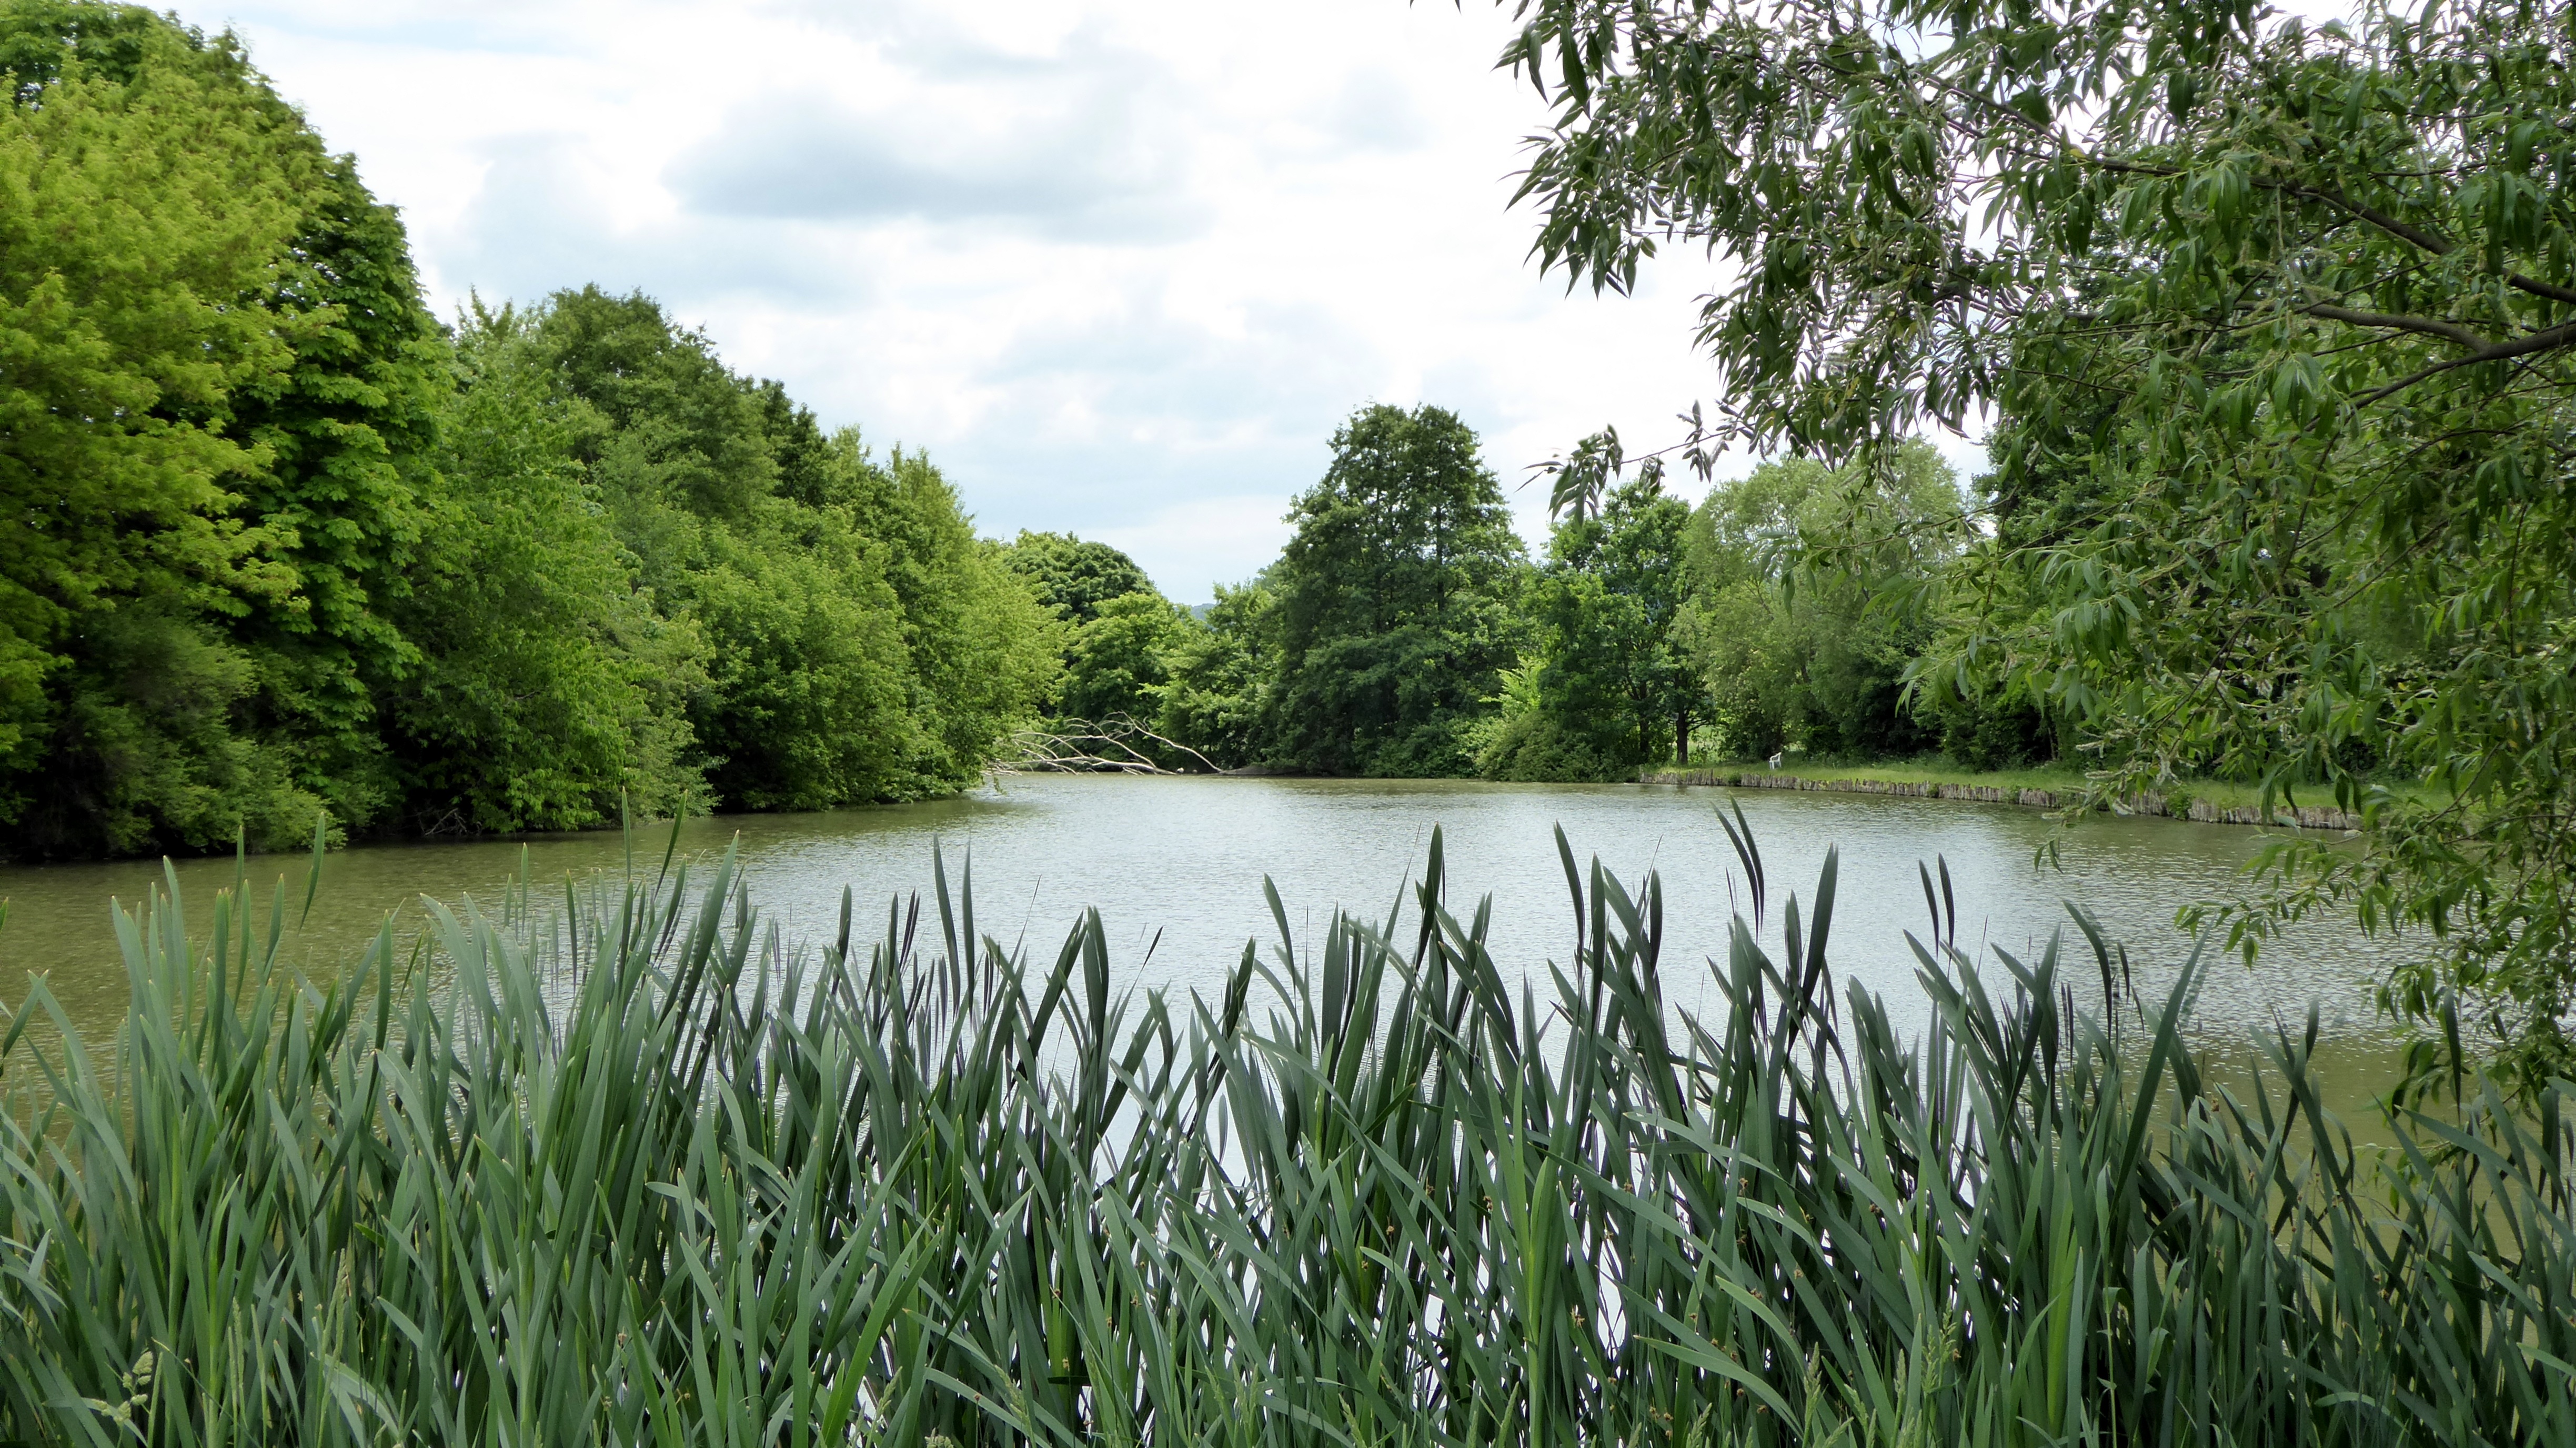
landscape, tree, water, nature, grass, marsh, swamp, meadow, lake, river, reed, pond, green, reflection, reservoir, waterway, body of water, wetland, floodplain, habitat, waters, ecosystem, watercourse, fishing pond, fish pond, natural environment, bayou